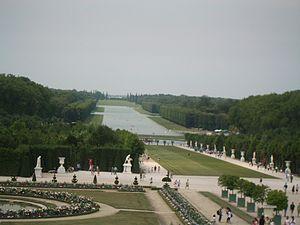
Parterre de Latone, sculptures de la demi-lune du Parterre de Latone, Allée Royale dite Tapis Vert et Grand Canal, Parc du château de Versailles, Yvelines, France. A gauche de l'entrée du Tapis Vert groupe de pierre Arria et Poetus du sculpteur français Lespingola.